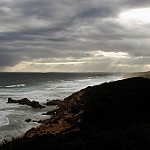
Label: sea